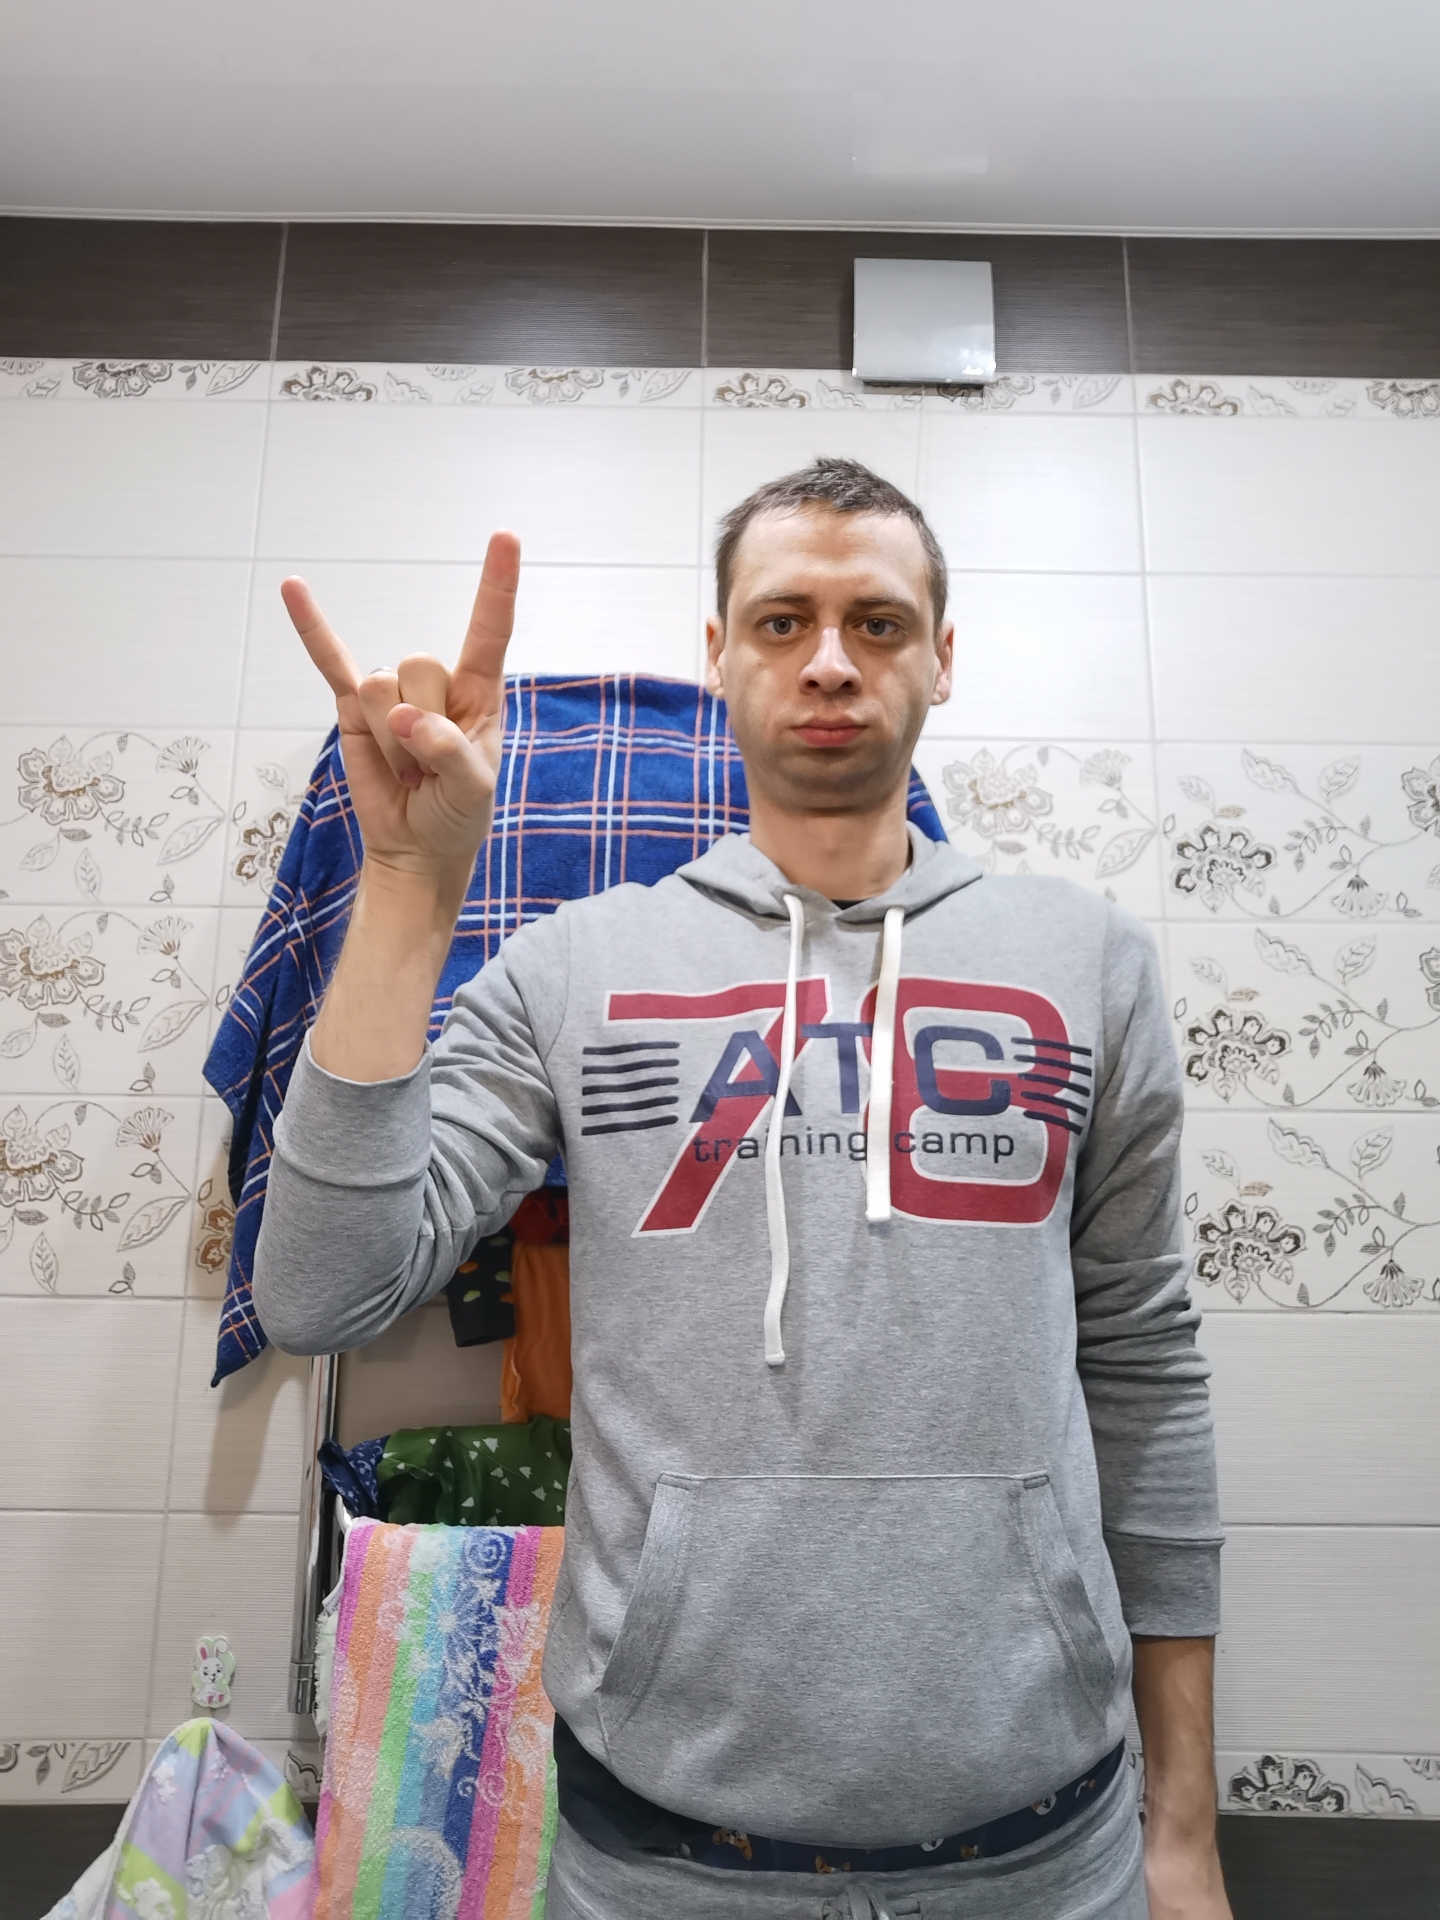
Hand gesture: rock